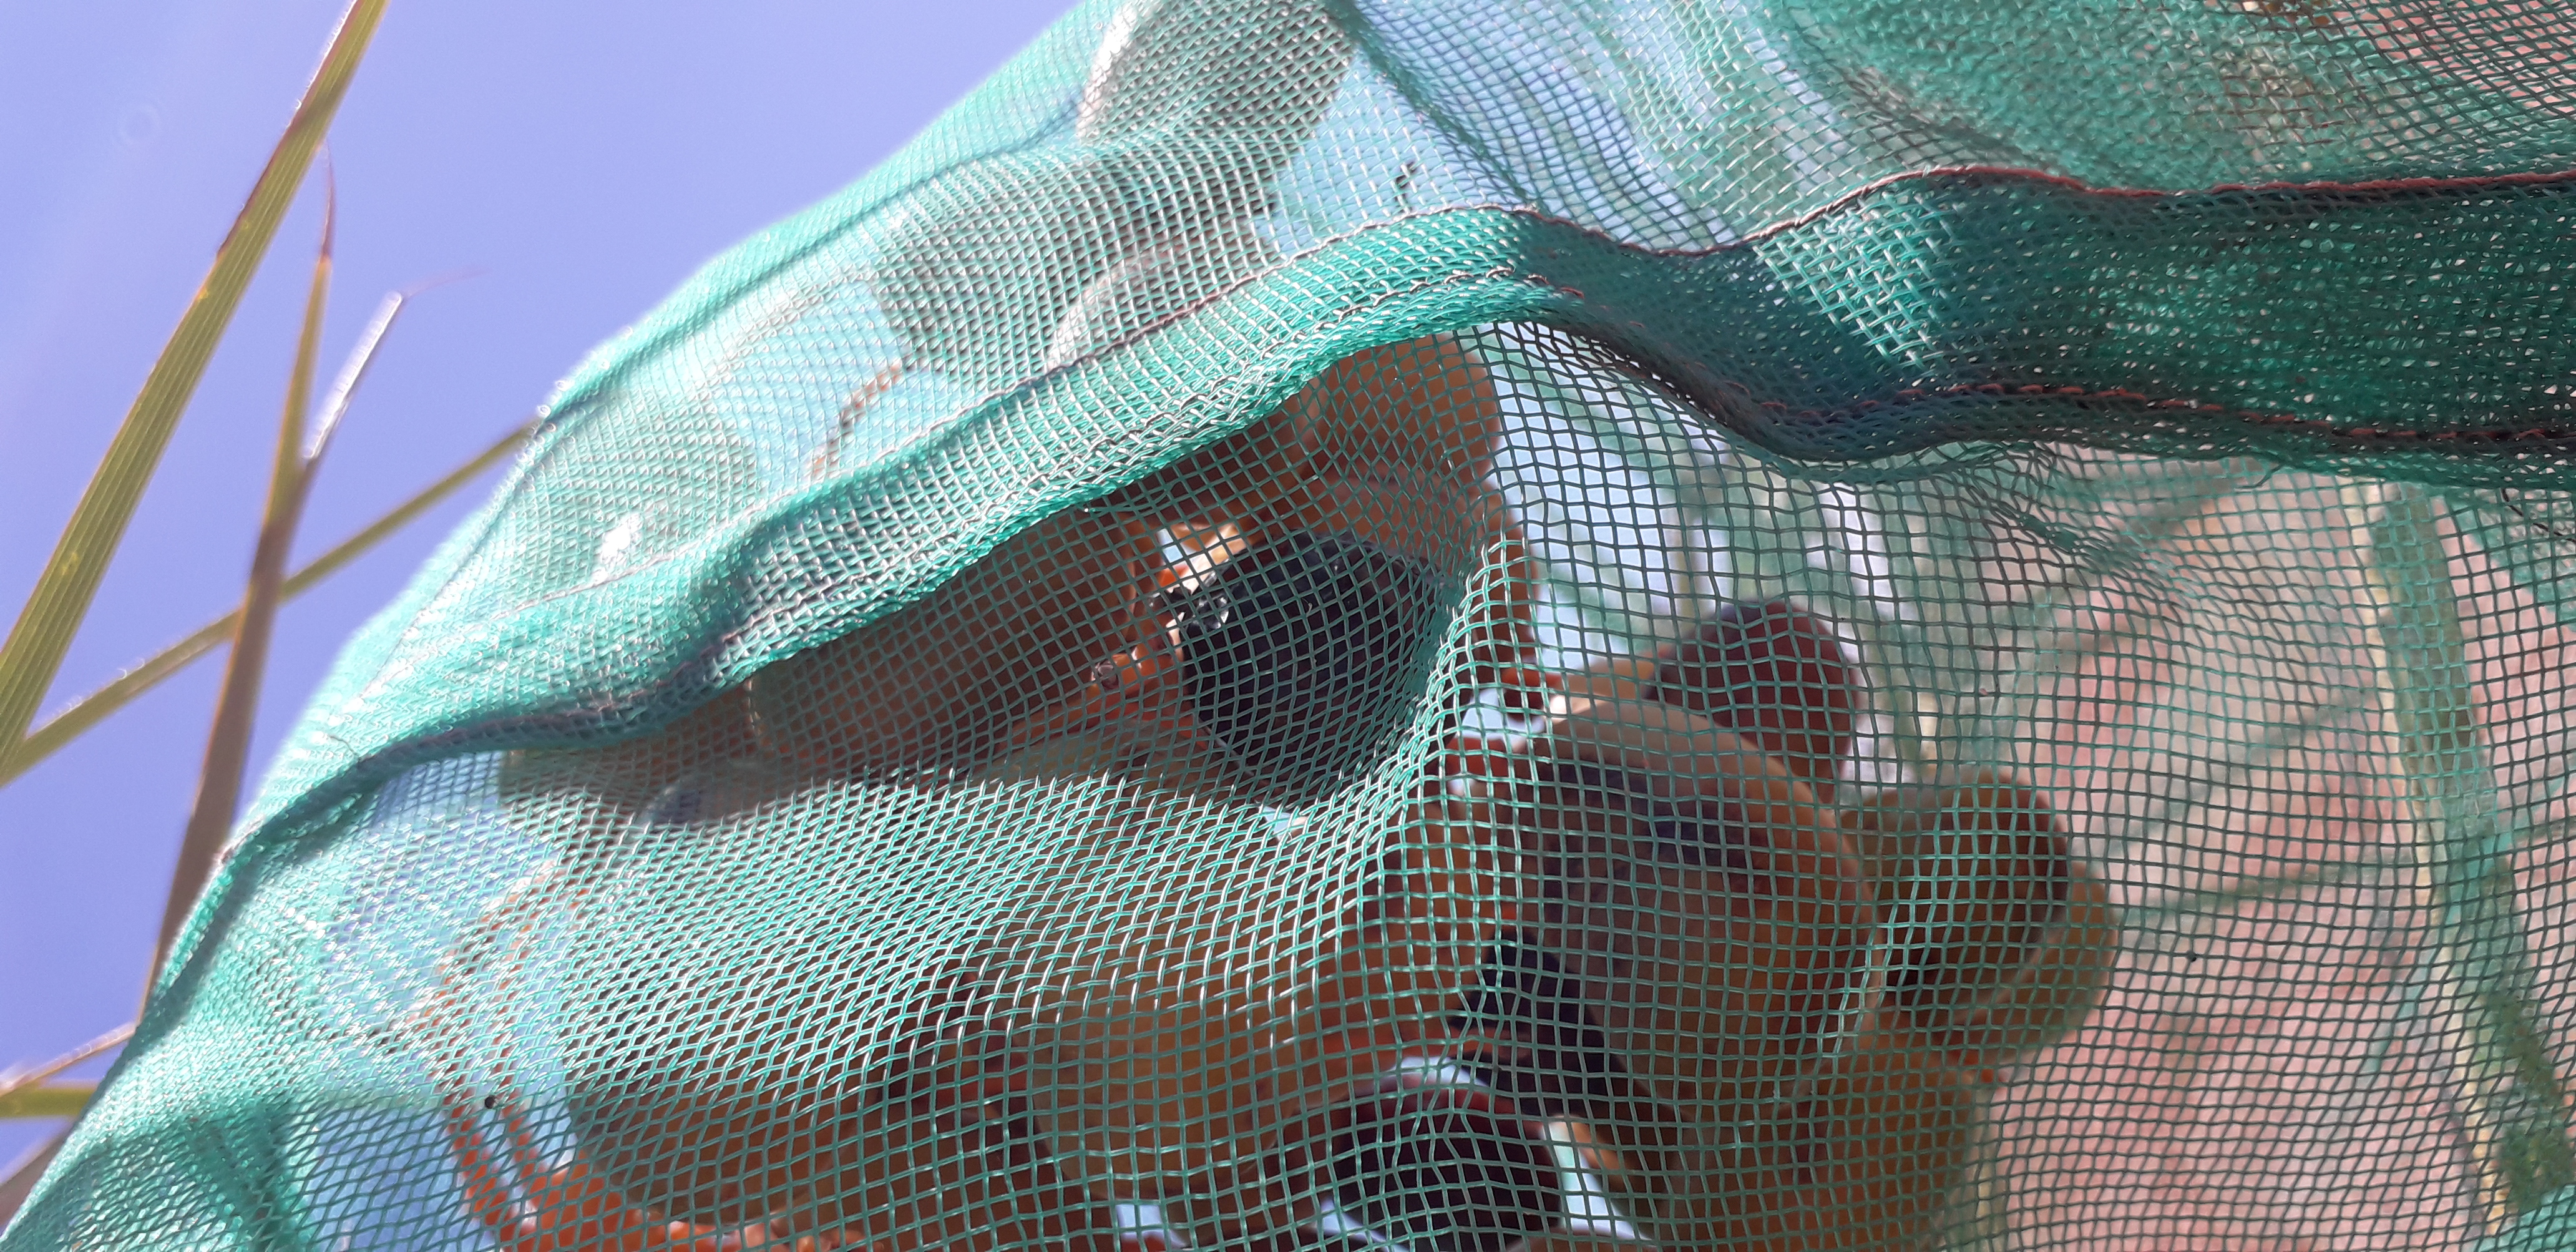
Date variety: Boufagous